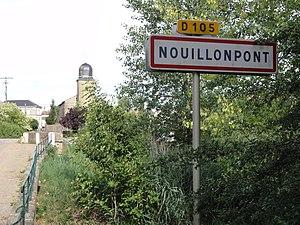
Nouillonpont est une commune française située dans le département de la Meuse, en région Grand Est.